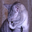
Label: cat